List of hot springs

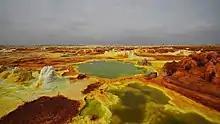
Dallol Hot Spring

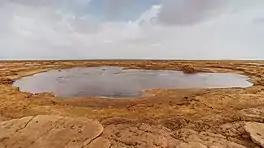
Dallol Volcano - lake with hot springs

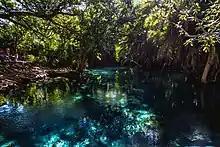
Kikuletwa (Chemka) Hot Springs

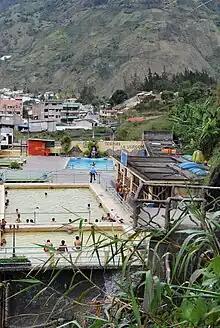
Hydrothermal baths in Baños de Agua Santa, Ecuador

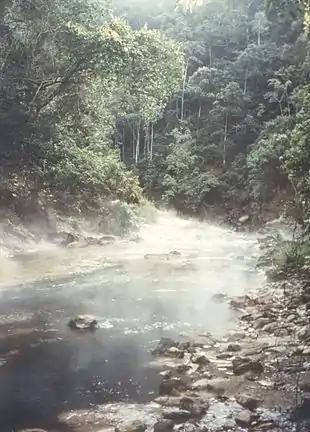
Hot springs in the region of Ayacucho

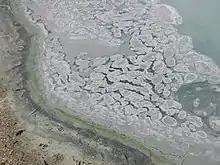
Hot Spring in Lassen Volcanic National Park

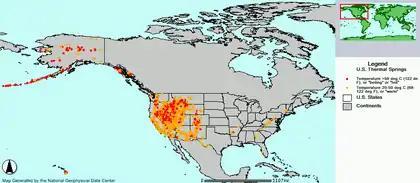
USA geothermal springs

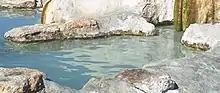
Bridgeport, California Springs

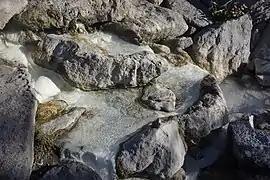
Pagosa Hot Spring, Colorado

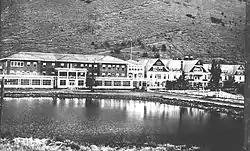
Hot Lake Hotel built in 1906 in Hot Lake, Oregon. The resort became a worldwide attraction for its geothermal mineral waters.

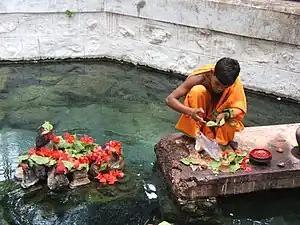
A young Hindu priest performing religious rituals at Taptapani hot spring in India

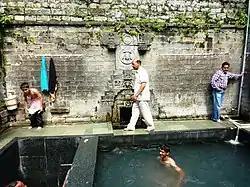
Hot springs near Manali, 2020

A list of 1661 hot springs can be found on the NOAA Thermal Springs List for the United States. The same list with added notes and links can be found on the USA Hotsprings Database.